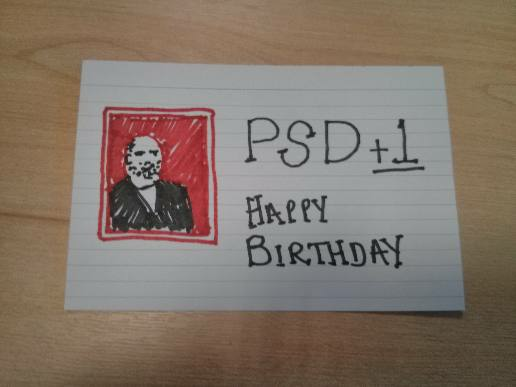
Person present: No